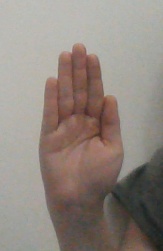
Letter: seen